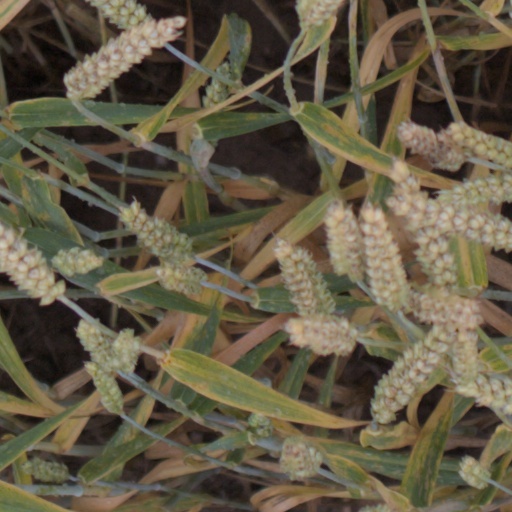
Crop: wheat